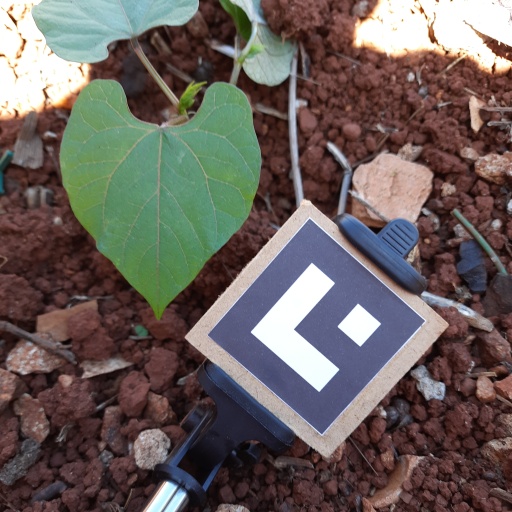
Observations: flat surface, no eating holes, under shade